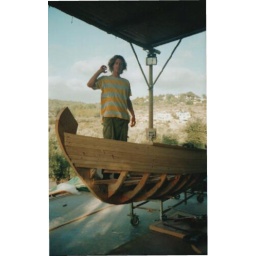
This project i was in charge of building the boats